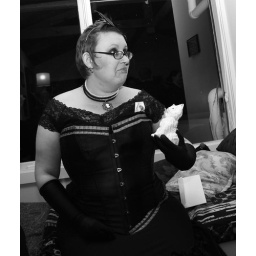
1899 -1900 Murder Mystery Party in black and white